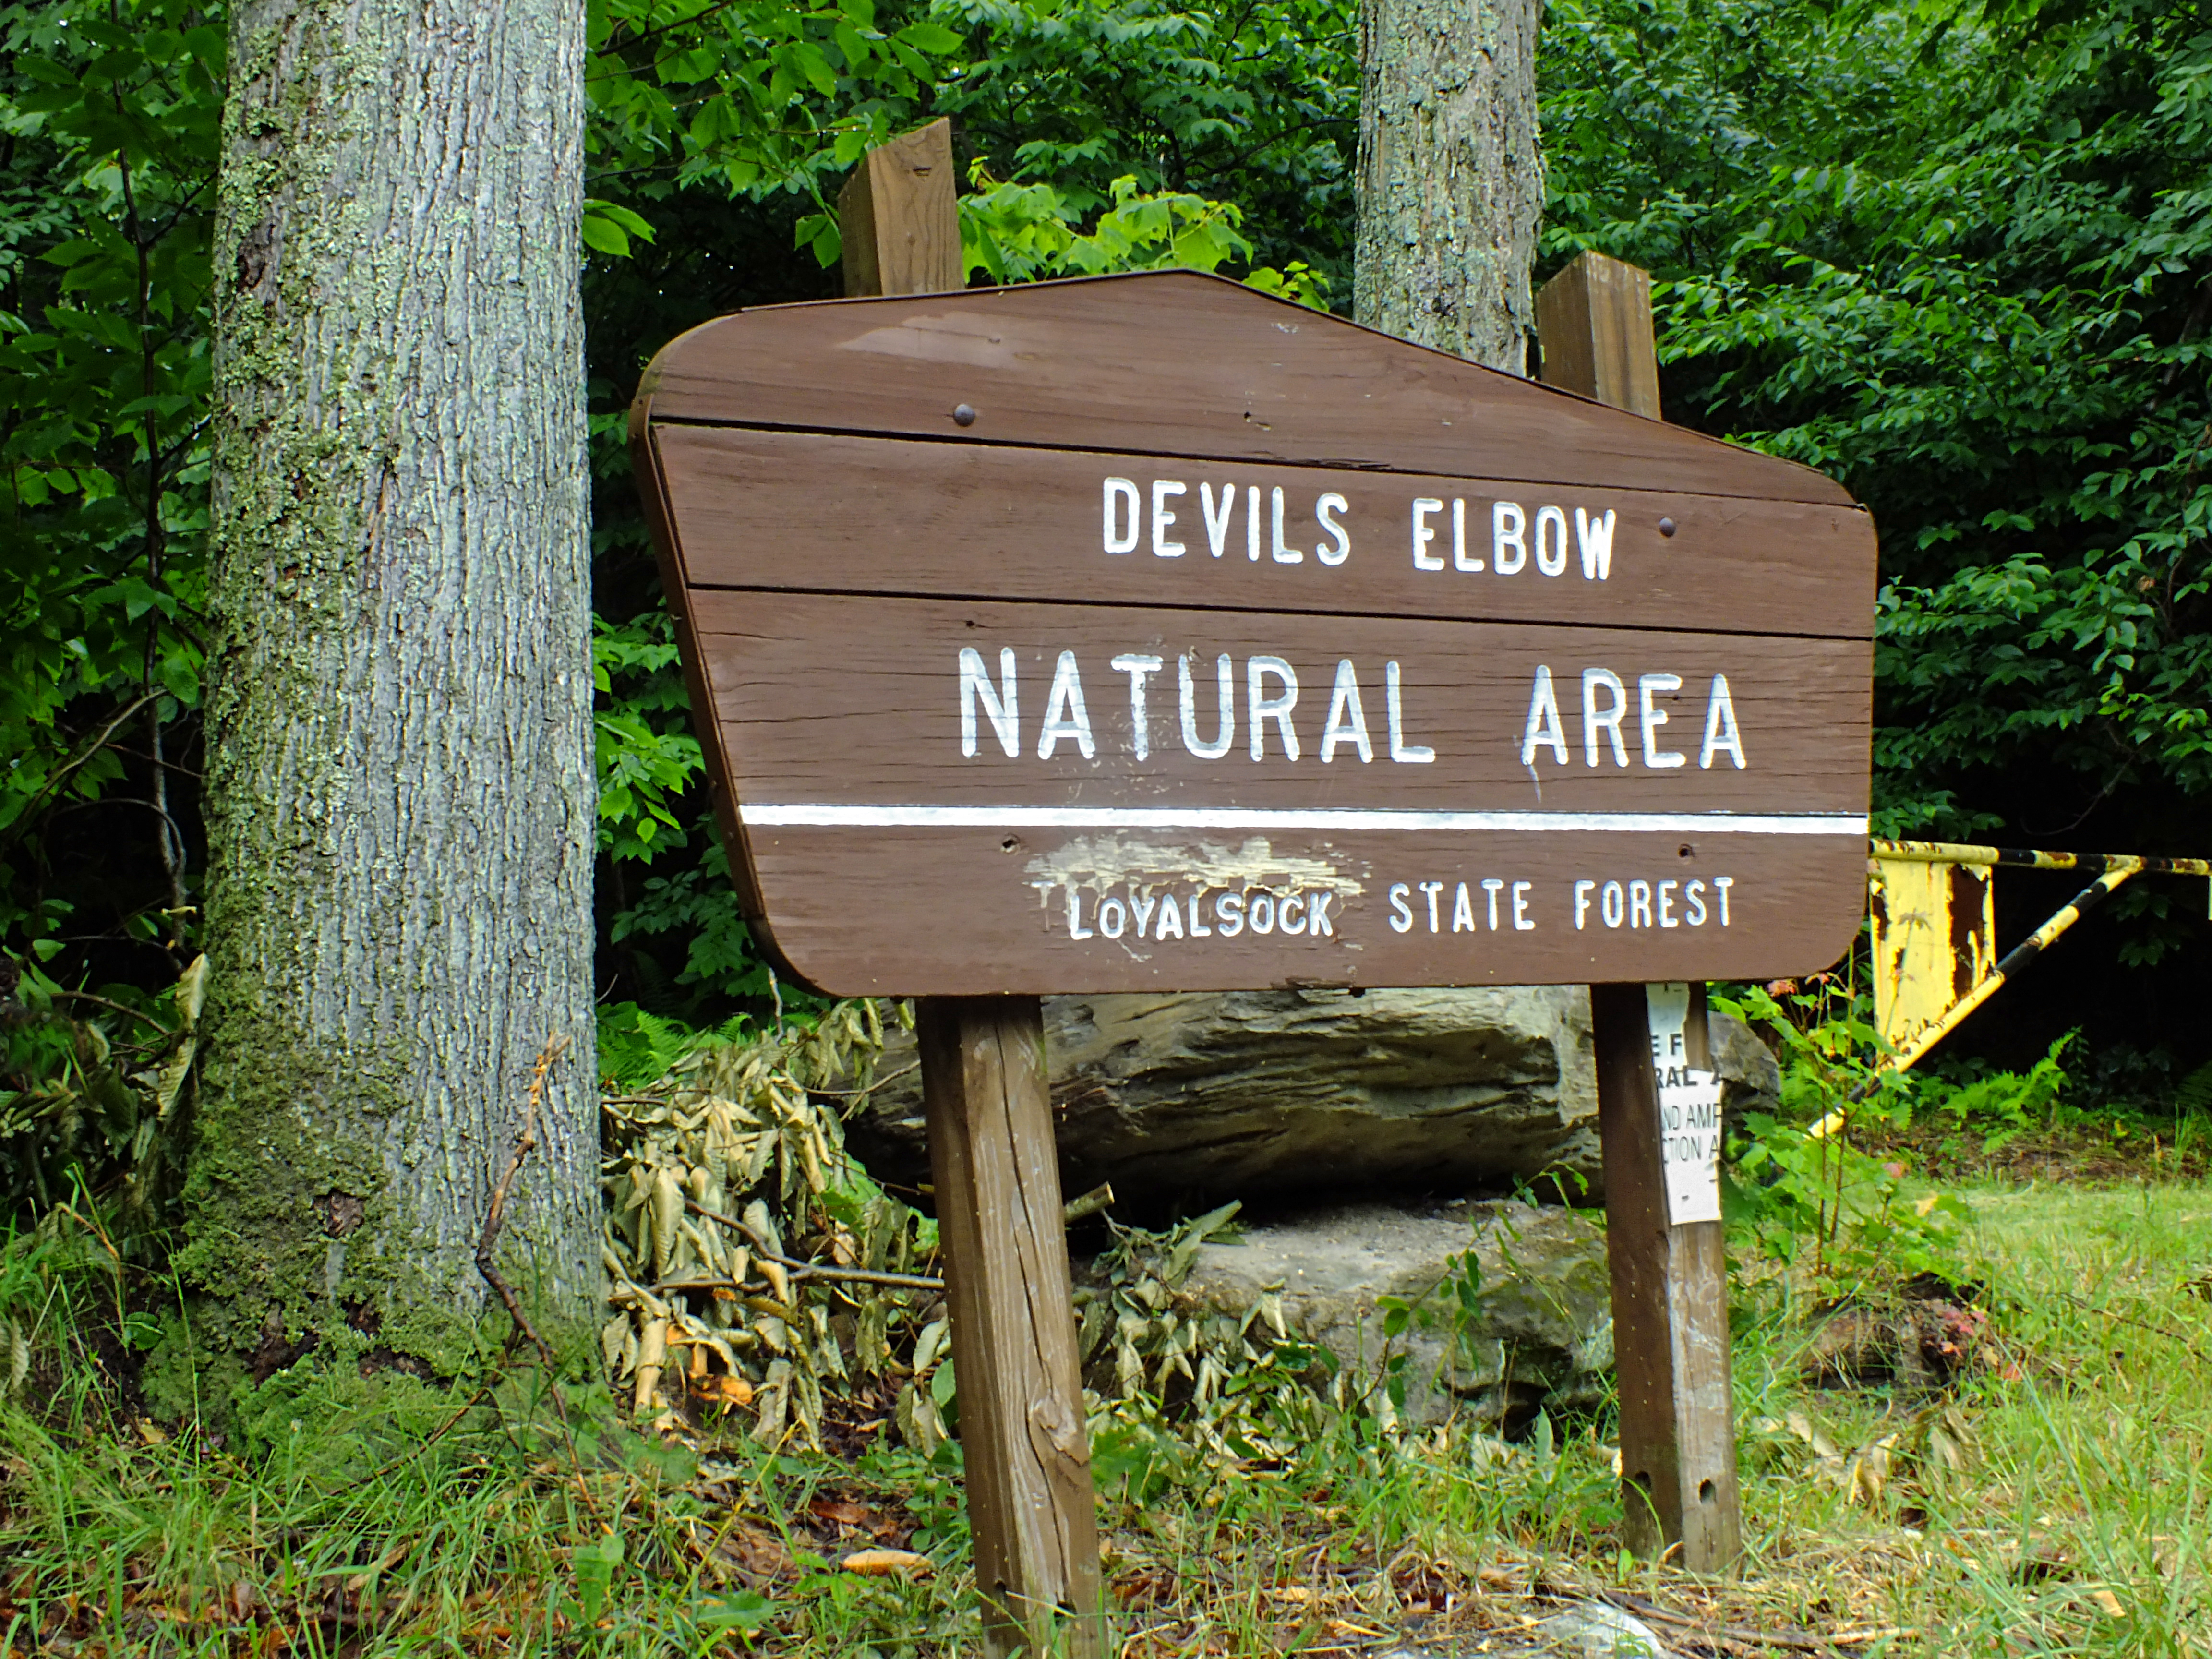
tree, forest, wood, hiking, trail, summer, sign, park, creativecommons, lycomingcounty, pennsylvania, endlessmountains, loyalsockstateforest, devilselbownaturalarea, mcnetttownship, habitat